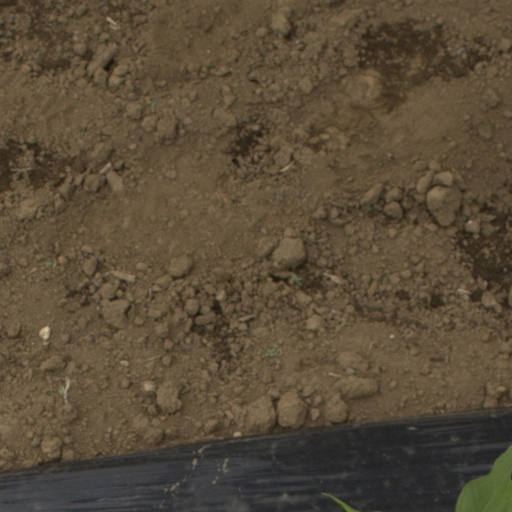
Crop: Jerusalem artichoke